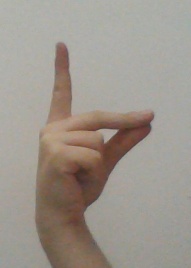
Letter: ta